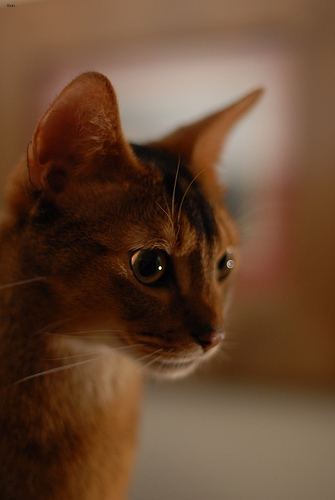
Breed: abyssinian